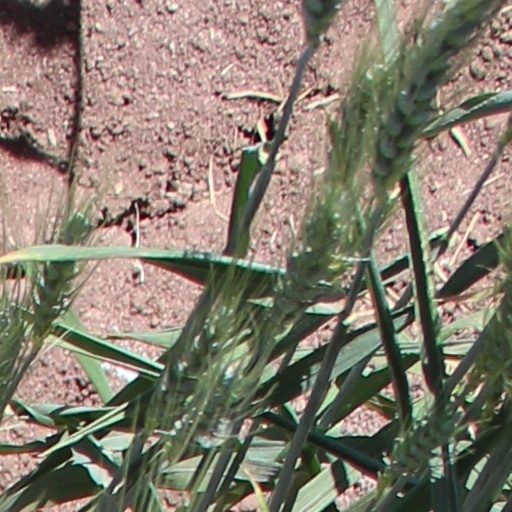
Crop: wheat